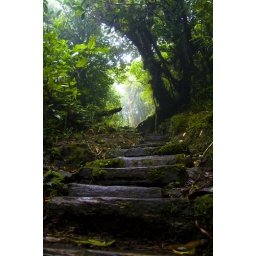
along the Puma trail in the cloud forest on Mombacho volcano, Nicaragua.